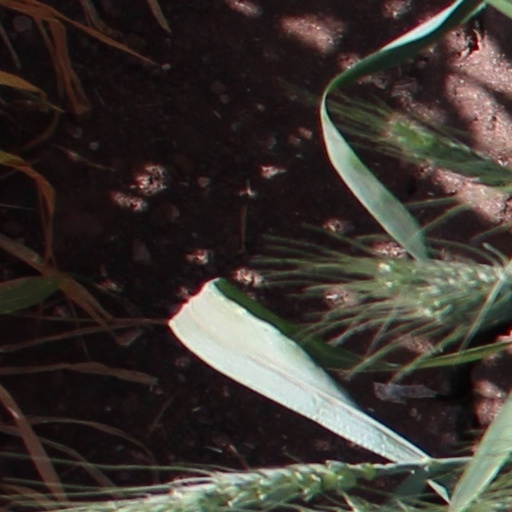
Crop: wheat